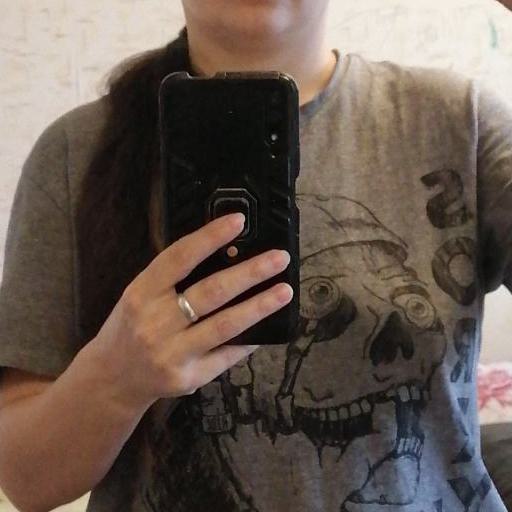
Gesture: no_gesture